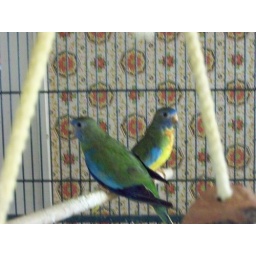
Young male and female Scarlet Chested Parakeets. The male on the right you can see his red coming in on his chest.